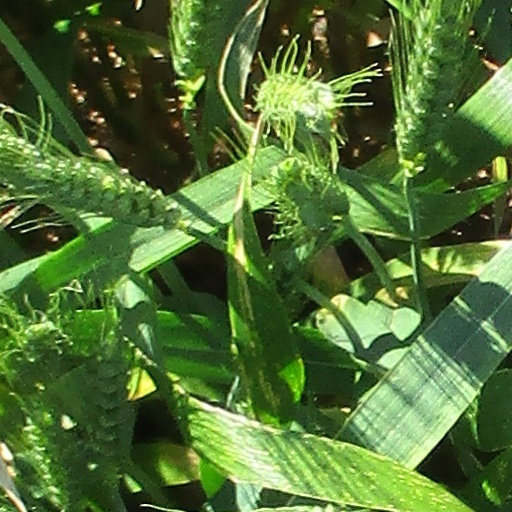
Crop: wheat